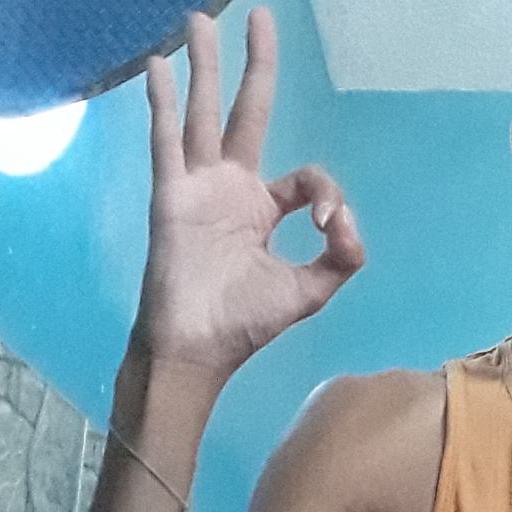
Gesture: ok